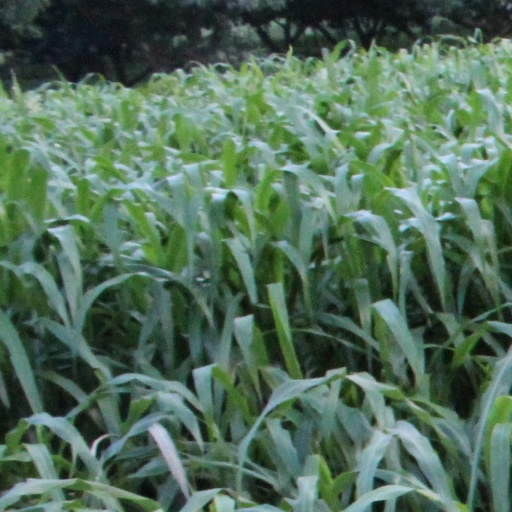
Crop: sorghum